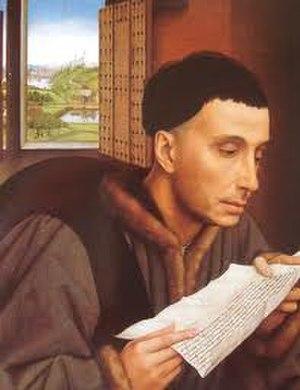
Henri de Herp ou Henri Herp est un franciscain flamand plus connu sous le nom latin de Harphius. Il est né au début du XVᵉ siècle à Erp, et mort le 13 juillet ou le 22 février 1477 à Malines, soit dans les Pays-Bas bourguignons.